Tea cosy

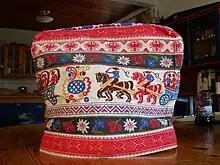
A traditional German tea cosy made of quilted fabric with folk art patterns

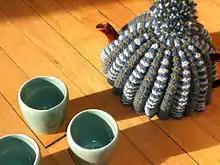
A textured, hand knitted tea cosy of the "bachelor" variety on a teapot

A tea cosy or tea warmer is a cover for a teapot, traditionally made of cloth. It insulates a teapot, keeping the contents warm, with its properties based on low thermal conductivity of the air trapped underneath and inside the cosy. In this respect the cosy is similar to a thermos flask that had become popular in the beginning of the 20th century.